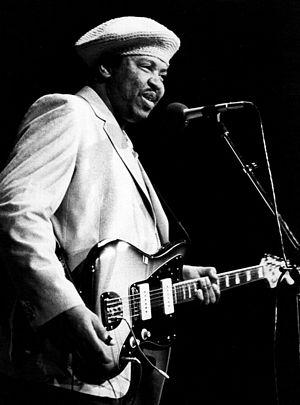
Le chanteur et guitariste de blues Magic Slim à Levallois Perret en mars 1980
Magic Slim, né le 7 août 1937 à Grenada et mort le 21 février 2013 à Philadelphie, est un guitariste et chanteur de blues américain.